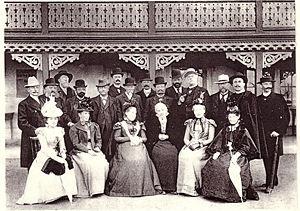
Conseil du Bureau international de la paix (BIP), Berne, 1899.
Le Bureau international de la paix est la plus ancienne organisation internationale pour la paix. Elle fut fondée en 1891 et récompensée par le prix Nobel de la paix en 1910.